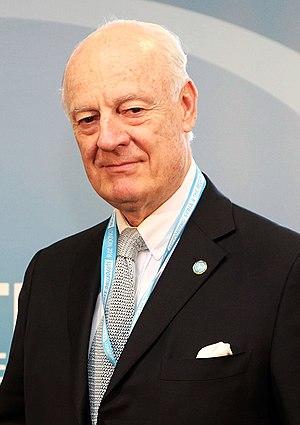
La guerre civile syrienne — ou révolution syrienne — est un conflit armé en cours depuis 2011 en Syrie. Elle débute dans le contexte du Printemps arabe par des manifestations majoritairement pacifiques en faveur de la démocratie contre le régime baasiste dirigé par le président Bachar el-Assad. Réprimé brutalement par le régime, le mouvement de contestation se transforme peu à peu en une rébellion armée.
Staffan de Mistura est un diplomate italo-suédois, fonctionnaire des Nations Unies et ancien membre du gouvernement italien.